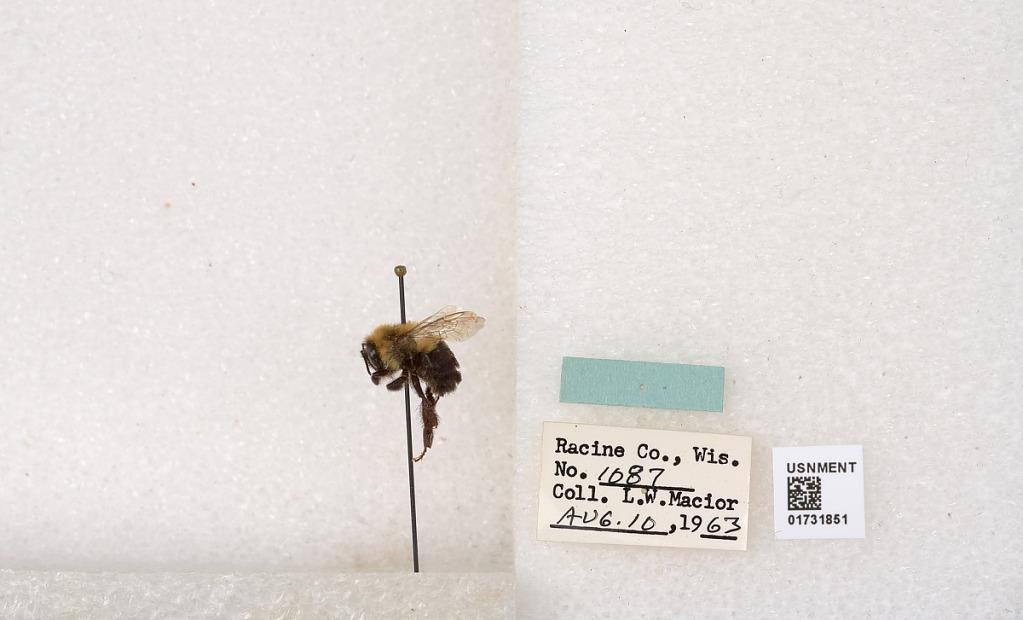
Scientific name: Bombus impatiens Cresson
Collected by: L. Macior
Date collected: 1963-8-10
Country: United States
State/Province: Wisconsin
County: Racine
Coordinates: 42.7299, -87.8123